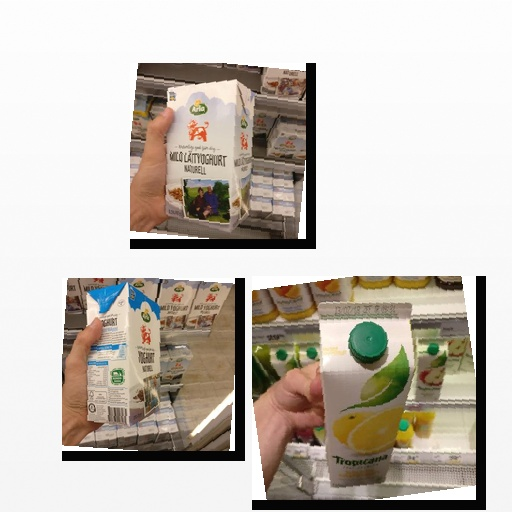
Food items: natural_low_fat_yogurt, natural_yogurt, grapefruit_juice